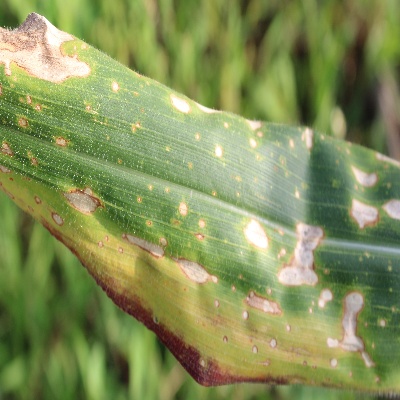
Crop: Maize
Condition: leaf blight